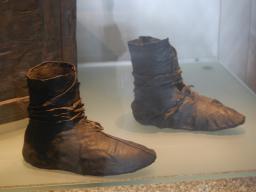
Label: Background_without_leaves